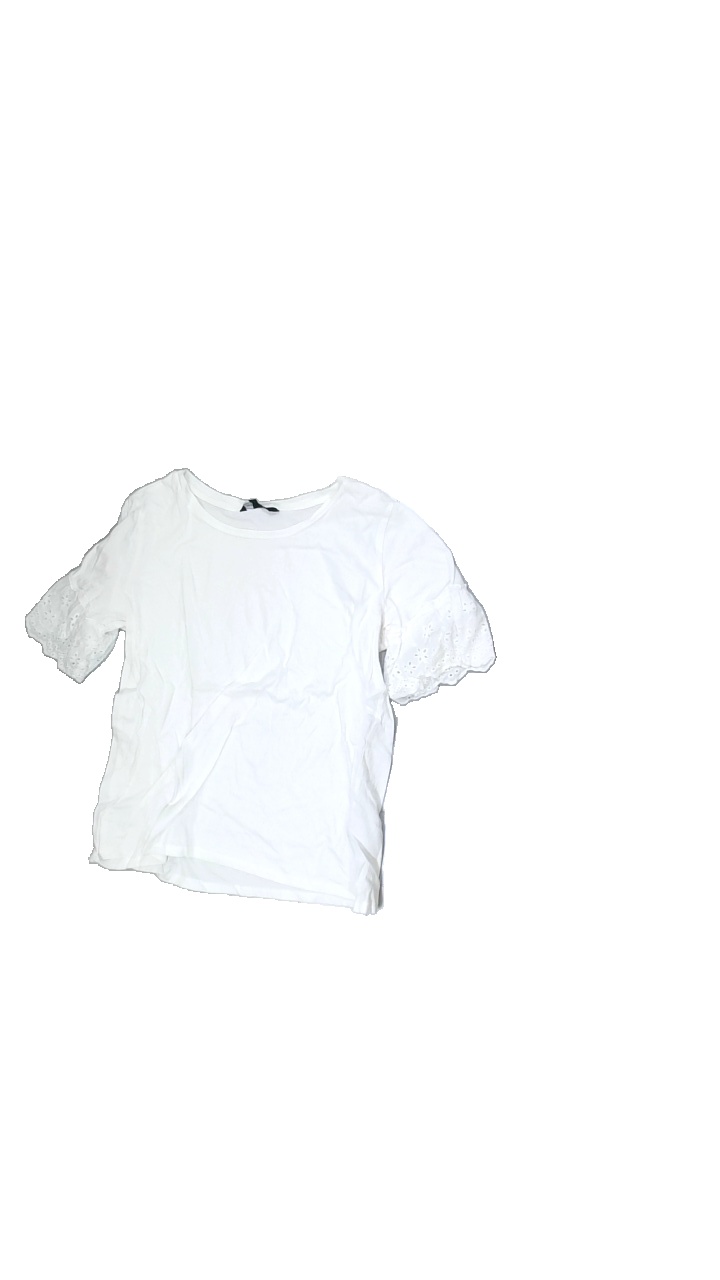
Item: Blouse (Ladies)
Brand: Kappahl
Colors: White
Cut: Regular, C-collar
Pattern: Lace
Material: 100%cotton
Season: Summer
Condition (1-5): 5
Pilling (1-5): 5
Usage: Reuse
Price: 50-100